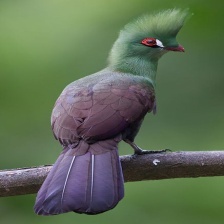
Species: GUINEA TURACO
Scientific name: TAURACO PERSA